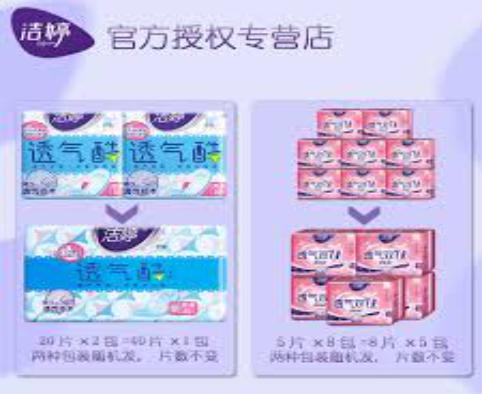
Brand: ladycare
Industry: Necessities